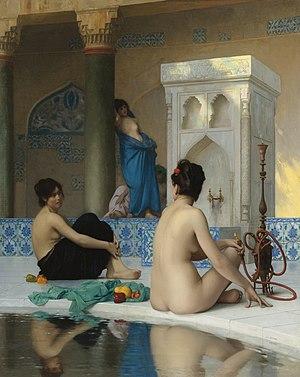
Jean-Léon Gérôme, né à Vesoul le 11 mai 1824 et mort à Paris le 10 janvier 1904, est un peintre et sculpteur français, membre de l'Académie des beaux-arts. Il composa des scènes orientalistes, mythologiques, historiques et religieuses. À partir de 1878, il réalise des sculptures, principalement réalisées en polychromie, ses sculptures représentent souvent des scènes de genre, des personnages ou des allégories.